Personalised stamp

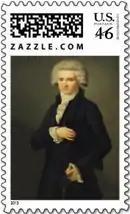
A personalised stamp provided by Zazzle.com

Personalised stamps or "Prisma" (PRangko IdentitaS Milik Anda – "your identity stamp", but also Indonesian for a prism) were launched in Indonesia in 2003. The guidelines allow the stamps to show portraits of one or more people, writing or signatures, logos, symbols, and slogans, and advertisements of products and services.